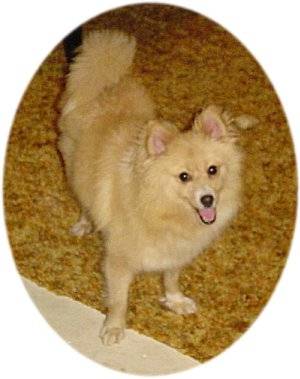
Label: dog